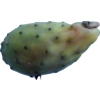
Label: cactus_fruit_green